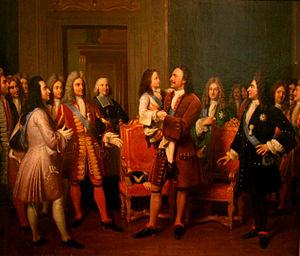
Louis XV rend visite à Pierre le Grand à l'hôtel de Lesdiguières, le 10 mai 1717. Huile sur toile (1838) de Louise Marie-Jeanne Hersent, née Mauduit (1784-1862). Versailles, musée national des châteaux de Versailles et de Trianon. Maria Tchobanov pense que l'on peut reconnaître
La rue de Lesdiguières est une rue du 4ᵉ arrondissement de Paris.
François de Neufville, marquis, puis 2ᵉ duc de Villeroy et pair de France, né à Lyon le 7 avril 1644 et mort à Paris le 18 juillet 1730, est un militaire français. Il est élevé à la dignité de maréchal de France au printemps 1693. Profondément présomptueux, il se révèle incapable de commander en chef. Dès lors, sa carrière militaire n'est qu'une accumulation de désastres comme au siège de Namur de 1695, à la bataille de Chiari en 1701, et en particulier à la bataille de Ramillies, en 1706, qui met à nu son ineptie.
Le musée national d’art d’Azerbaïdjan est l’un des plus grands musées d’art d'Azerbaïdjan. Dix-sept mille objets y sont stockés. Le musée est fondé en 1936 et depuis 1943, il porte le nom de Roustam Moustafaïev, l’un des fondateurs de l’art décoratif théâtral en Azerbaïdjan. Le musée est installé dans deux bâtiments : l'ancien palais De Bourr et l'ancien lycée féminin Marie, construits à la fin du XIXᵉ siècle à Bakou. Le musée contient des œuvres d’art couvrant les différentes périodes de l’art de l’Orient ancien et d’Azerbaïdjan, de Russie et d’Europe occidentale. Les œuvres d'art de valeur de la collection du musée ont été exposées au Canada, à Cuba, en Syrie, en France, en Tchécoslovaquie, en Algérie, en Irak et dans d'autres pays.